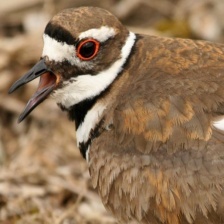
Species: KILLDEAR
Scientific name: CHARADRIUS VOCIFERUS